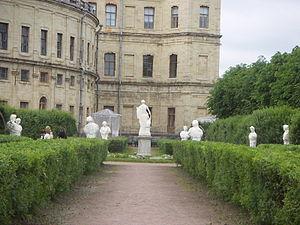
Le palais de Gatchina est un ancien palais impérial russe situé à Gatchina, aujourd'hui dans l'oblast de Léningrad, à côté de Saint-Pétersbourg. C'est un musée ouvert au public avec le parc qui l'entoure.